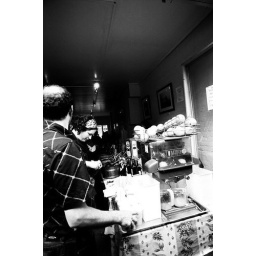
Flower market at Columbia road in London